Place card

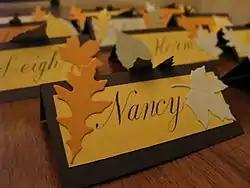
A group of place cards

A place card is a piece of paper indicating what table a guest at an event, such as a wedding or banquet, is assigned to sit. Place cards generally have the guest's name and table number, and frequently have some design as well to add style.